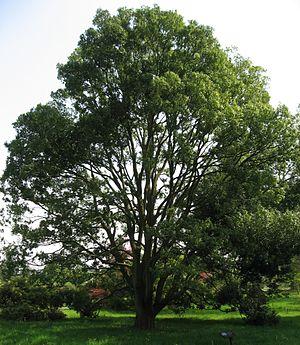
Les arbres remarquables de France sont des arbres vivants exceptionnels par leur âge, leurs dimensions, leur forme, leur passé ou encore leur légende. Ces ligneux représentent un patrimoine naturel et culturel qui doit être conservé. Certains ont été classés « monument naturel » dans les années 1930.
Le Chêne à feuilles de myrsine, aussi appelé Chêne à feuilles de bambou est une espèce d’arbres, originaire d'Asie.
L'arboretum de la Vallée-aux-Loups est situé au cœur du Val d'Aulnay au 102, rue de Chateaubriand à Châtenay-Malabry, dans les Hauts-de-Seine.